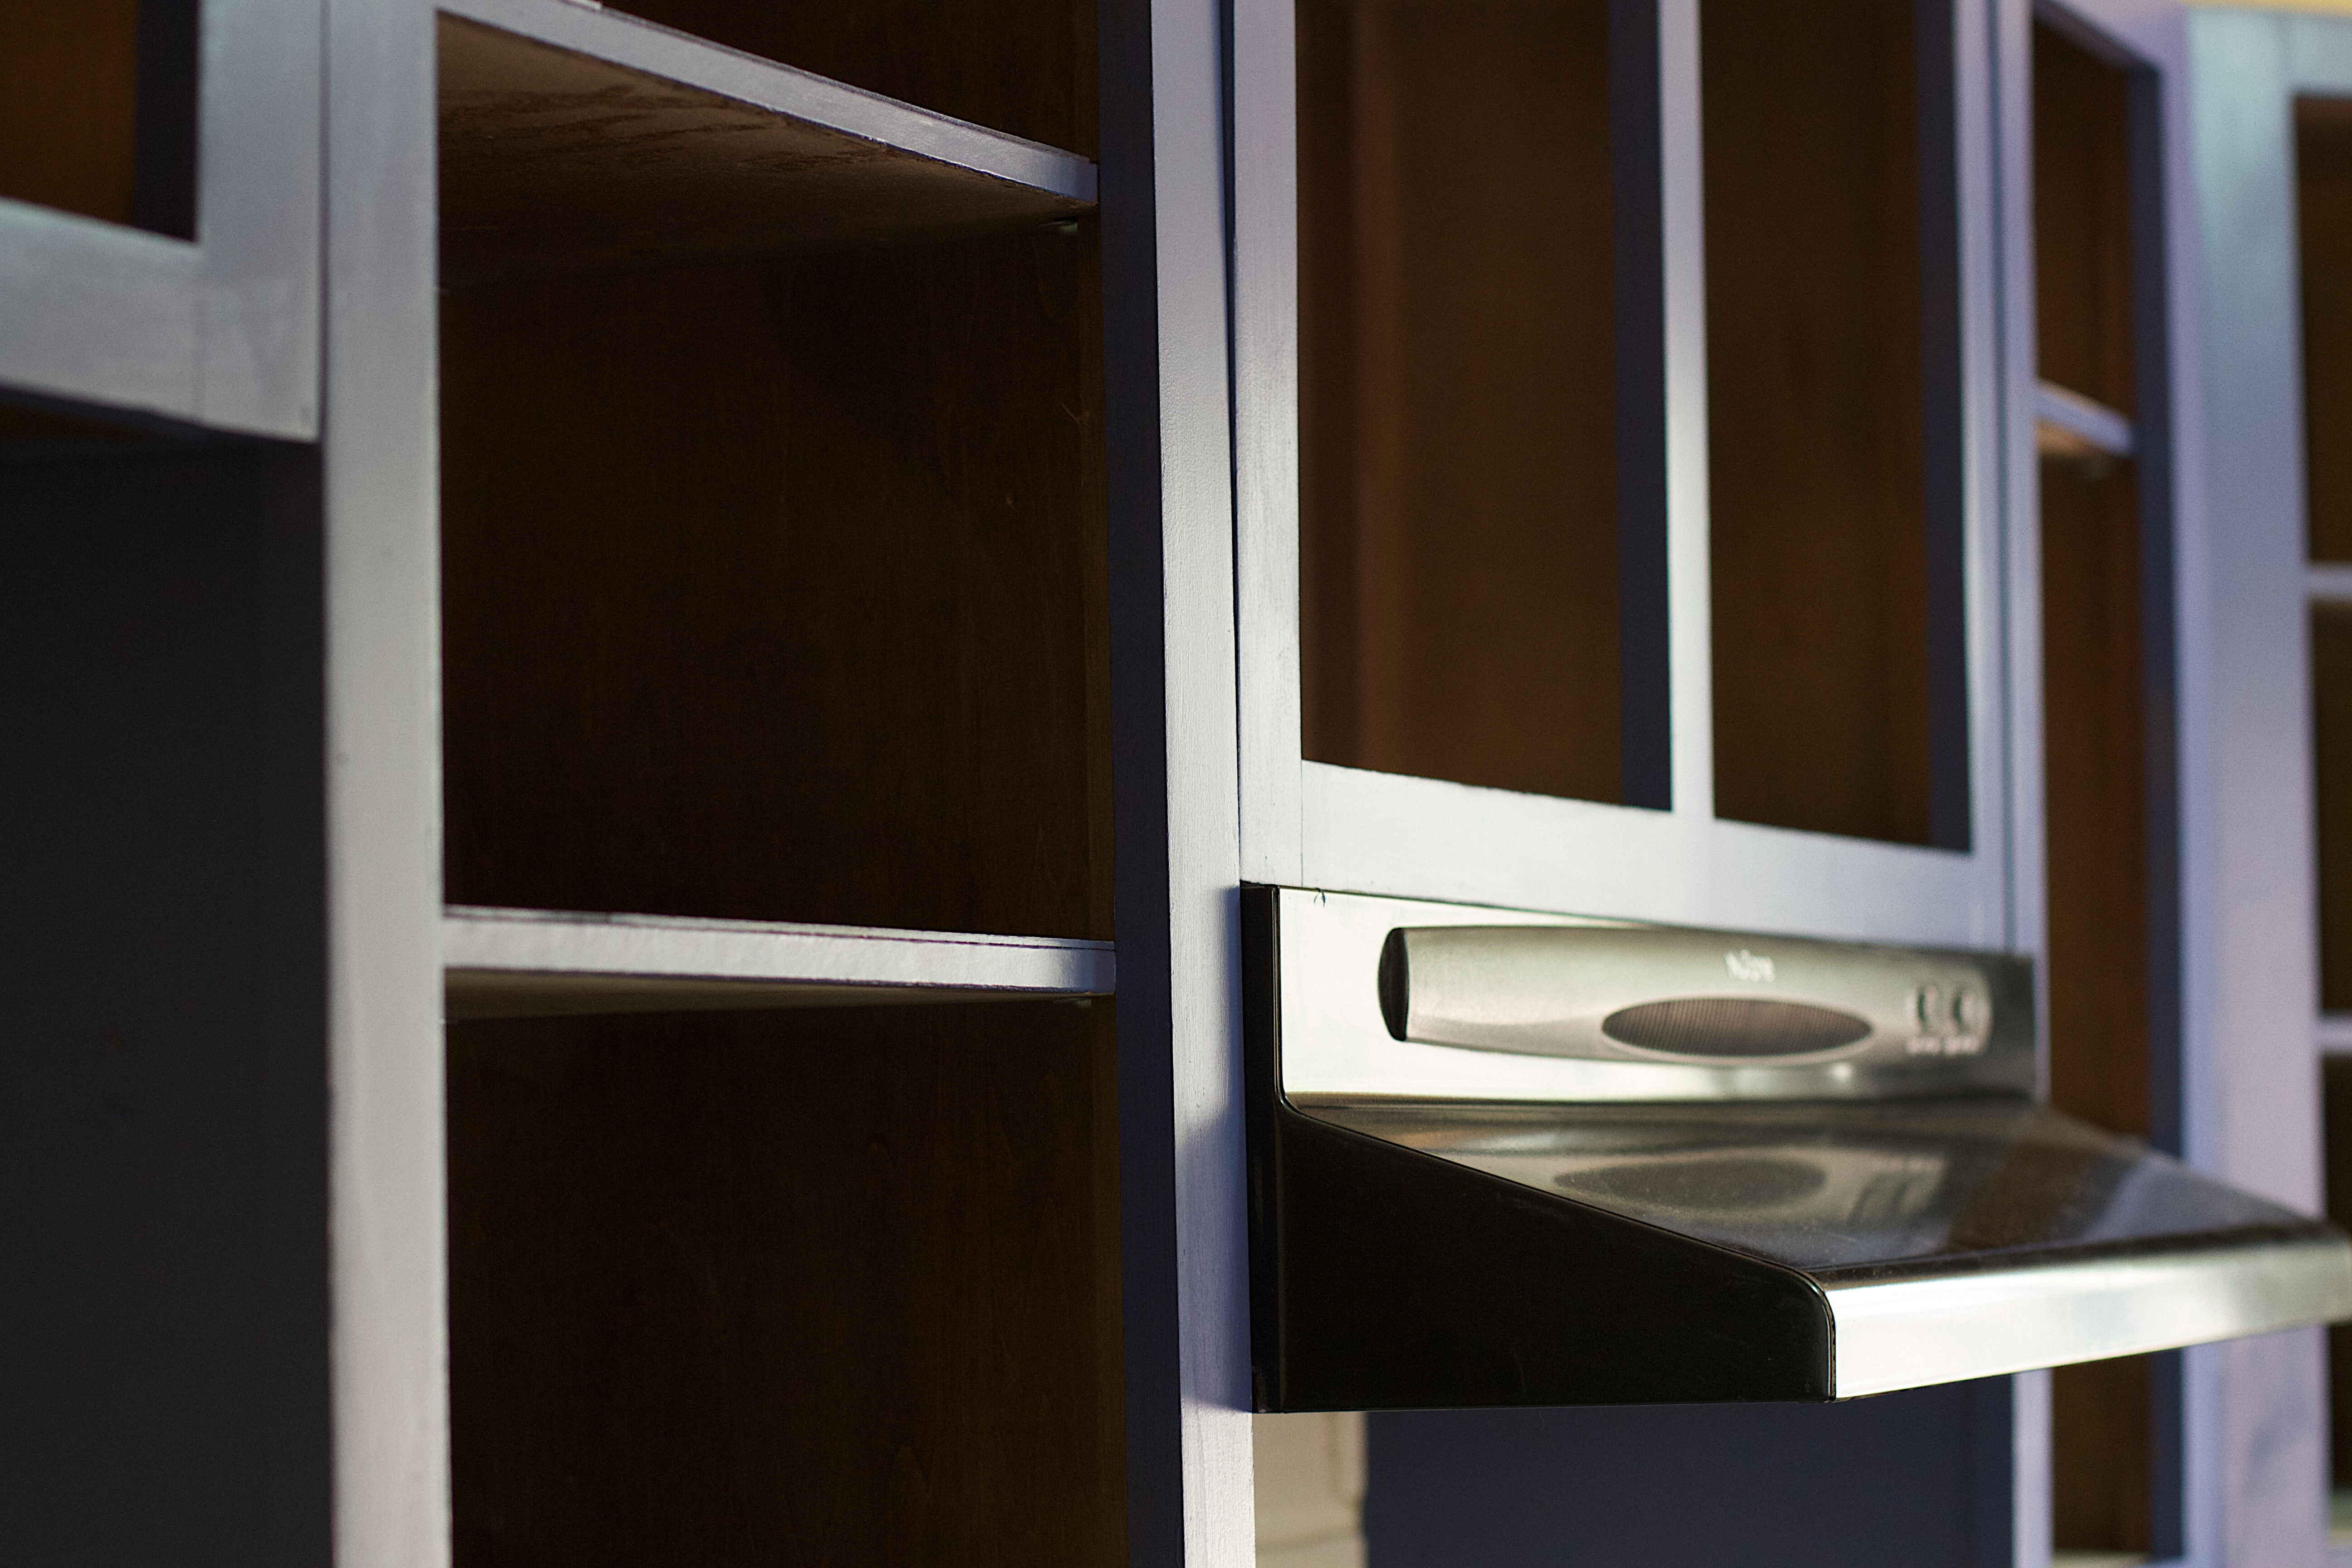
wood, window, home, shelf, furniture, room, door, interior design, window covering, cabinetry